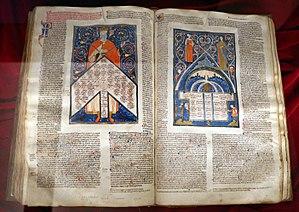
Les décrétales de Grégoire IX sont une collection officielle de textes de droit canonique, promulgués depuis le IIIᵉ concile du Latran jusqu'à 1234, réunie par Raymond de Peñafort sur ordre du pape Grégoire IX. Promulguée par la bulle Rex pacificus du 5 septembre 1234, elle fait partie du Corpus juris canonici.